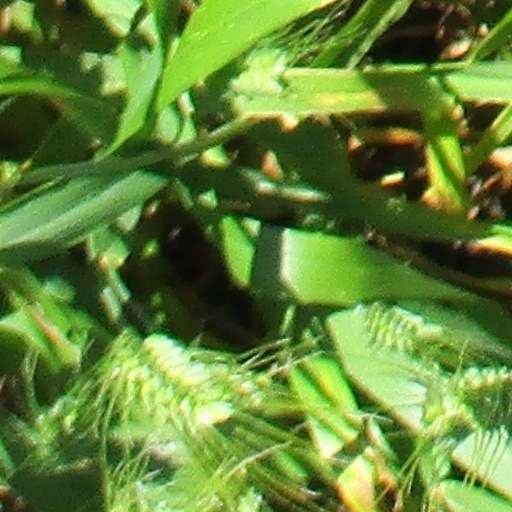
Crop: wheat